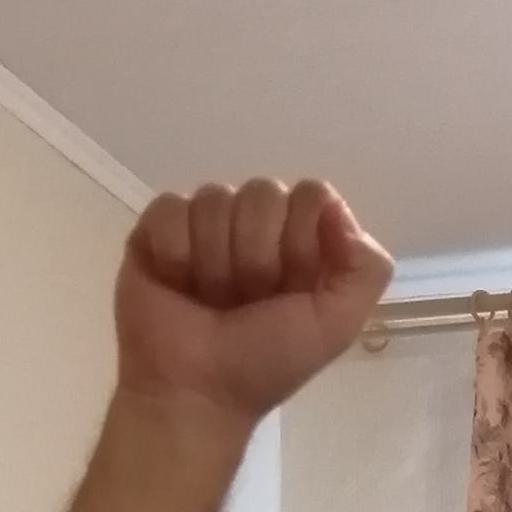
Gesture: fist